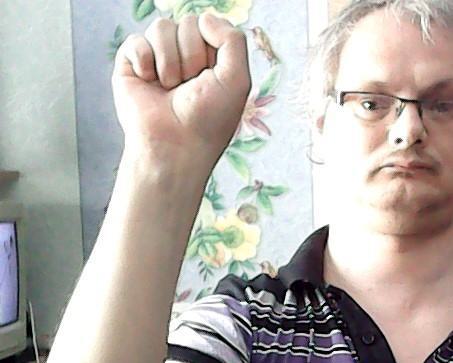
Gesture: fist